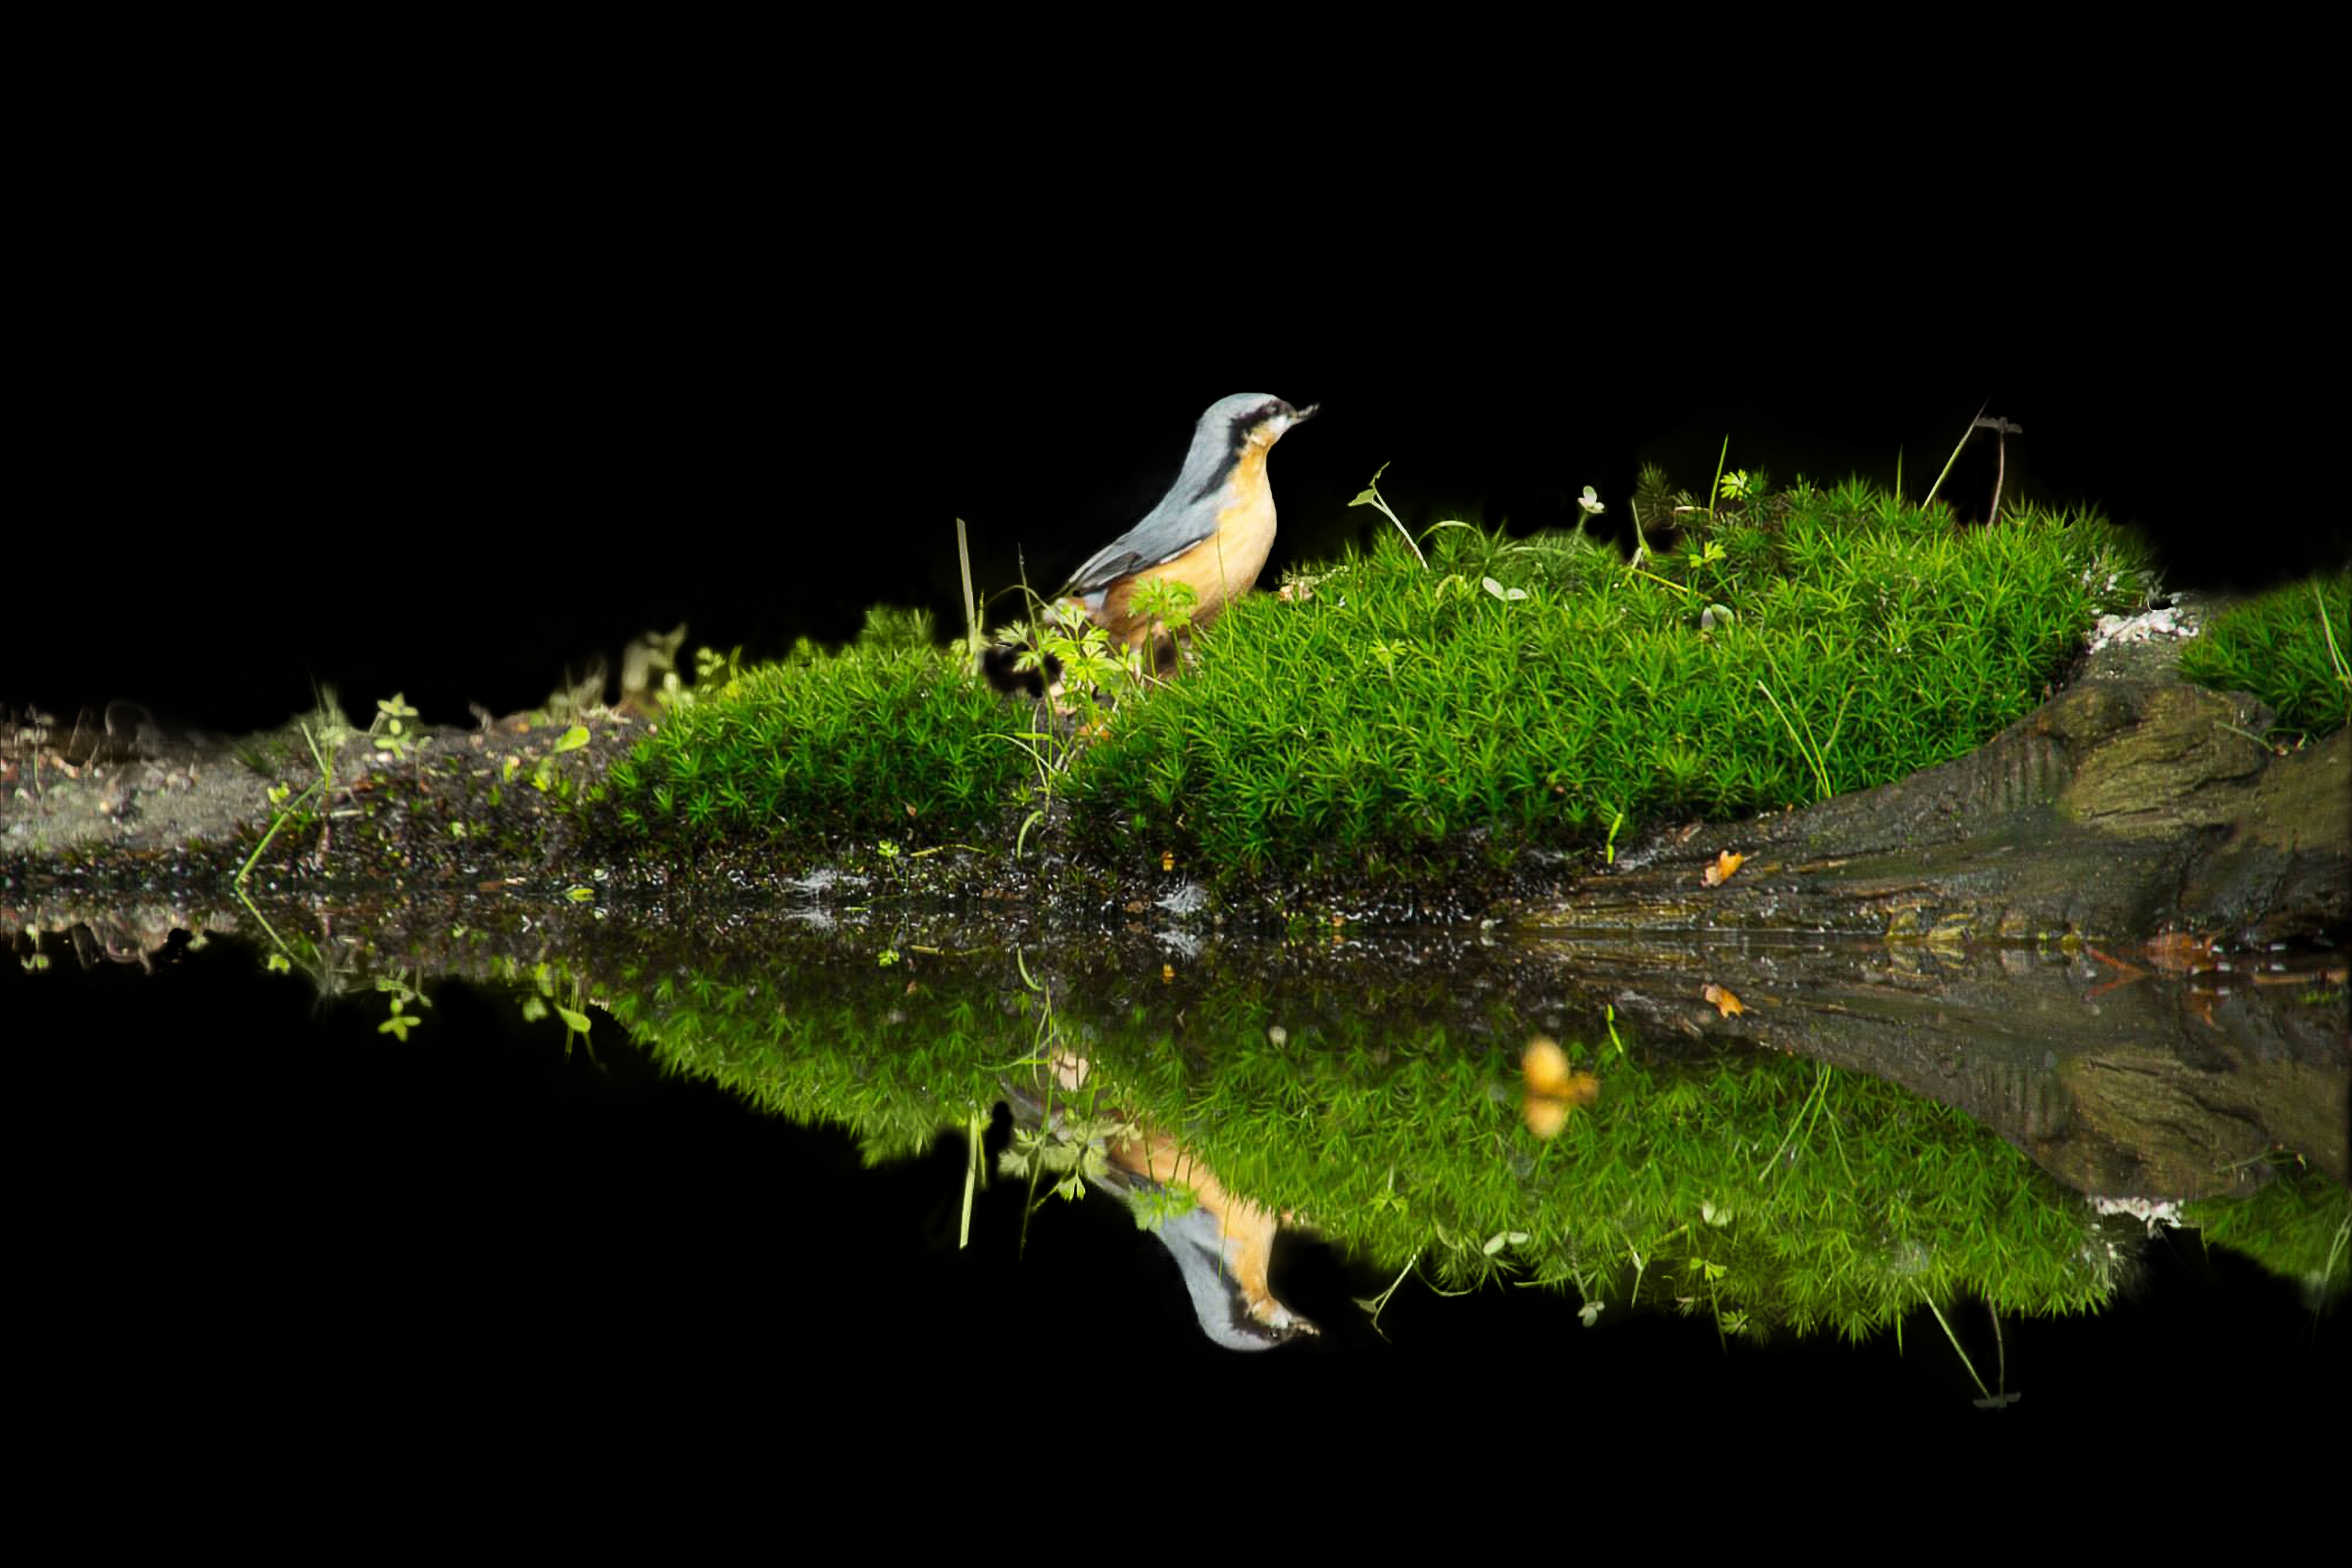
nature, creative, bird, flower, wildlife, green, reflection, fauna, perching bird